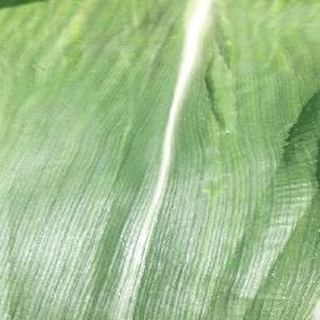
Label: healthy_corn